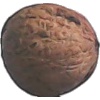
Label: walnut